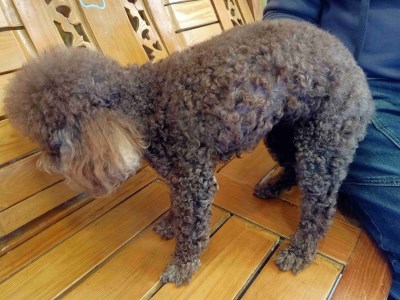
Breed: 7449-n000128-teddy